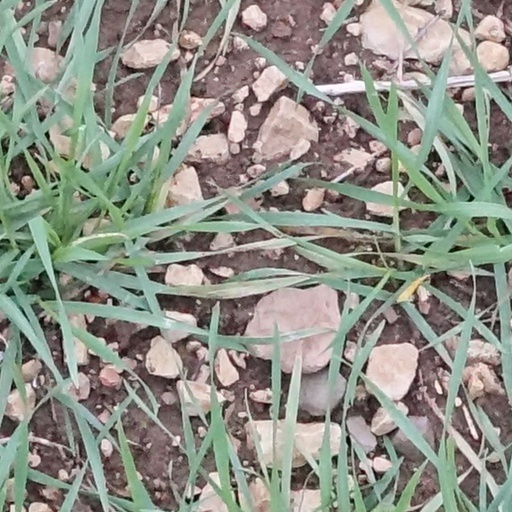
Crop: wheat